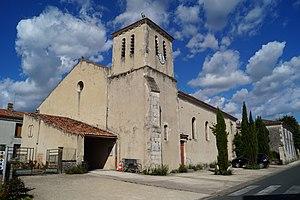
L’église Saint-Maxent de Vouillé-les-Marais depuis la rue du Huit-Mai-1945.
La liste des églises de la Vendée recense de la manière la plus complète possible les églises, cathédrale et basiliques situées dans le département français de la Vendée.
Cet article recense les monuments historiques de la Vendée, en France.